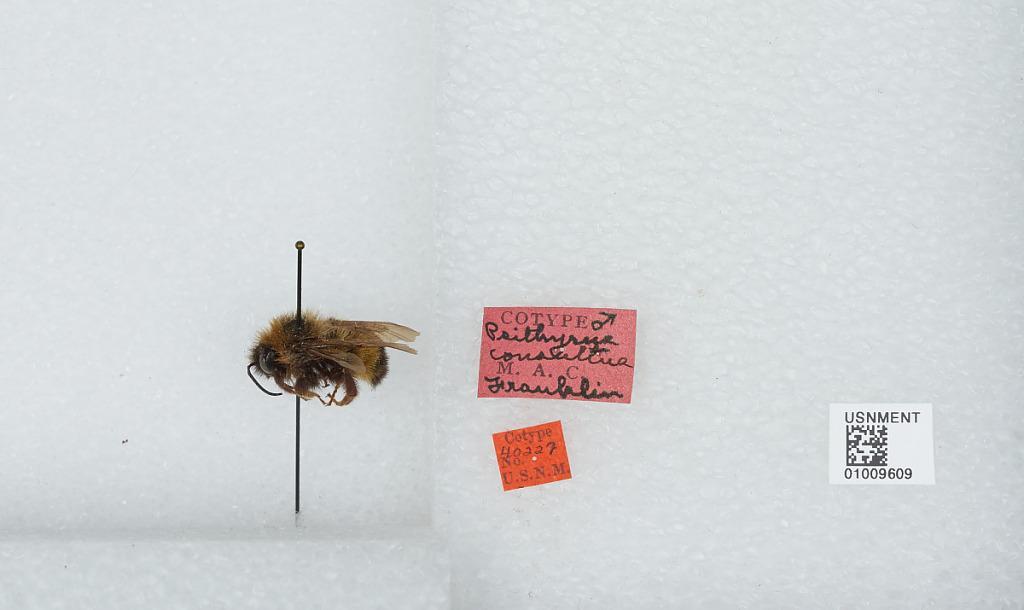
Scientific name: Bombus (Psithyrus) insularis (Smith)